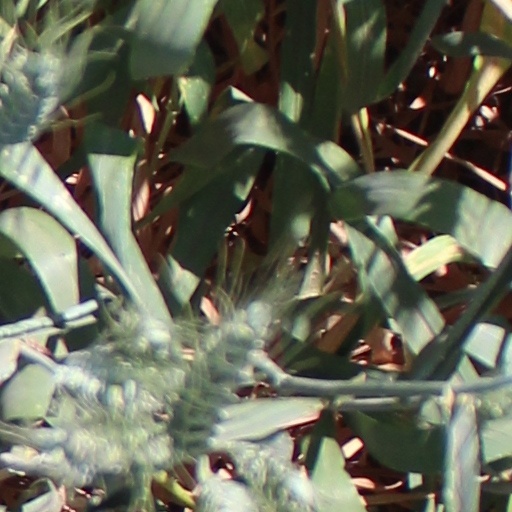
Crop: wheat